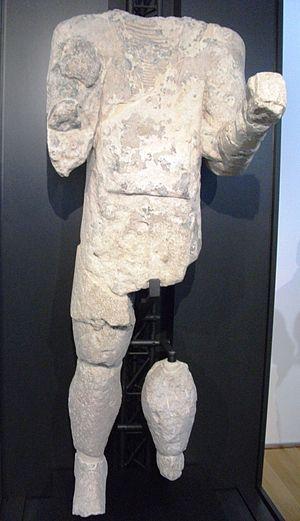
Les géants de Mont-Prama sont des statues en grès remontant à la période de l'histoire sarde dite de la culture nuragique. Découverts en 1974 par un agriculteur dans l'ouest de la Sardaigne, les fragments des statues ont été exhumés dans la localité de Mont'e Prama, sur le territoire de la commune de Cabras, dans la péninsule du Sinis une région de la province d'Oristano en Italie. D'une hauteur de 2 mètres à 2,5 mètres, elles auraient été taillées au plus tôt vers le Xᵉ siècle av. J.-C., même si cette datation fait débat, en particulier du fait de l'imprécision des premières fouilles. Les circonstances de leur destruction ne sont pas éclaircies et sont parfois mises en relation avec la prise de contrôle de la Sardaigne par les Carthaginois.